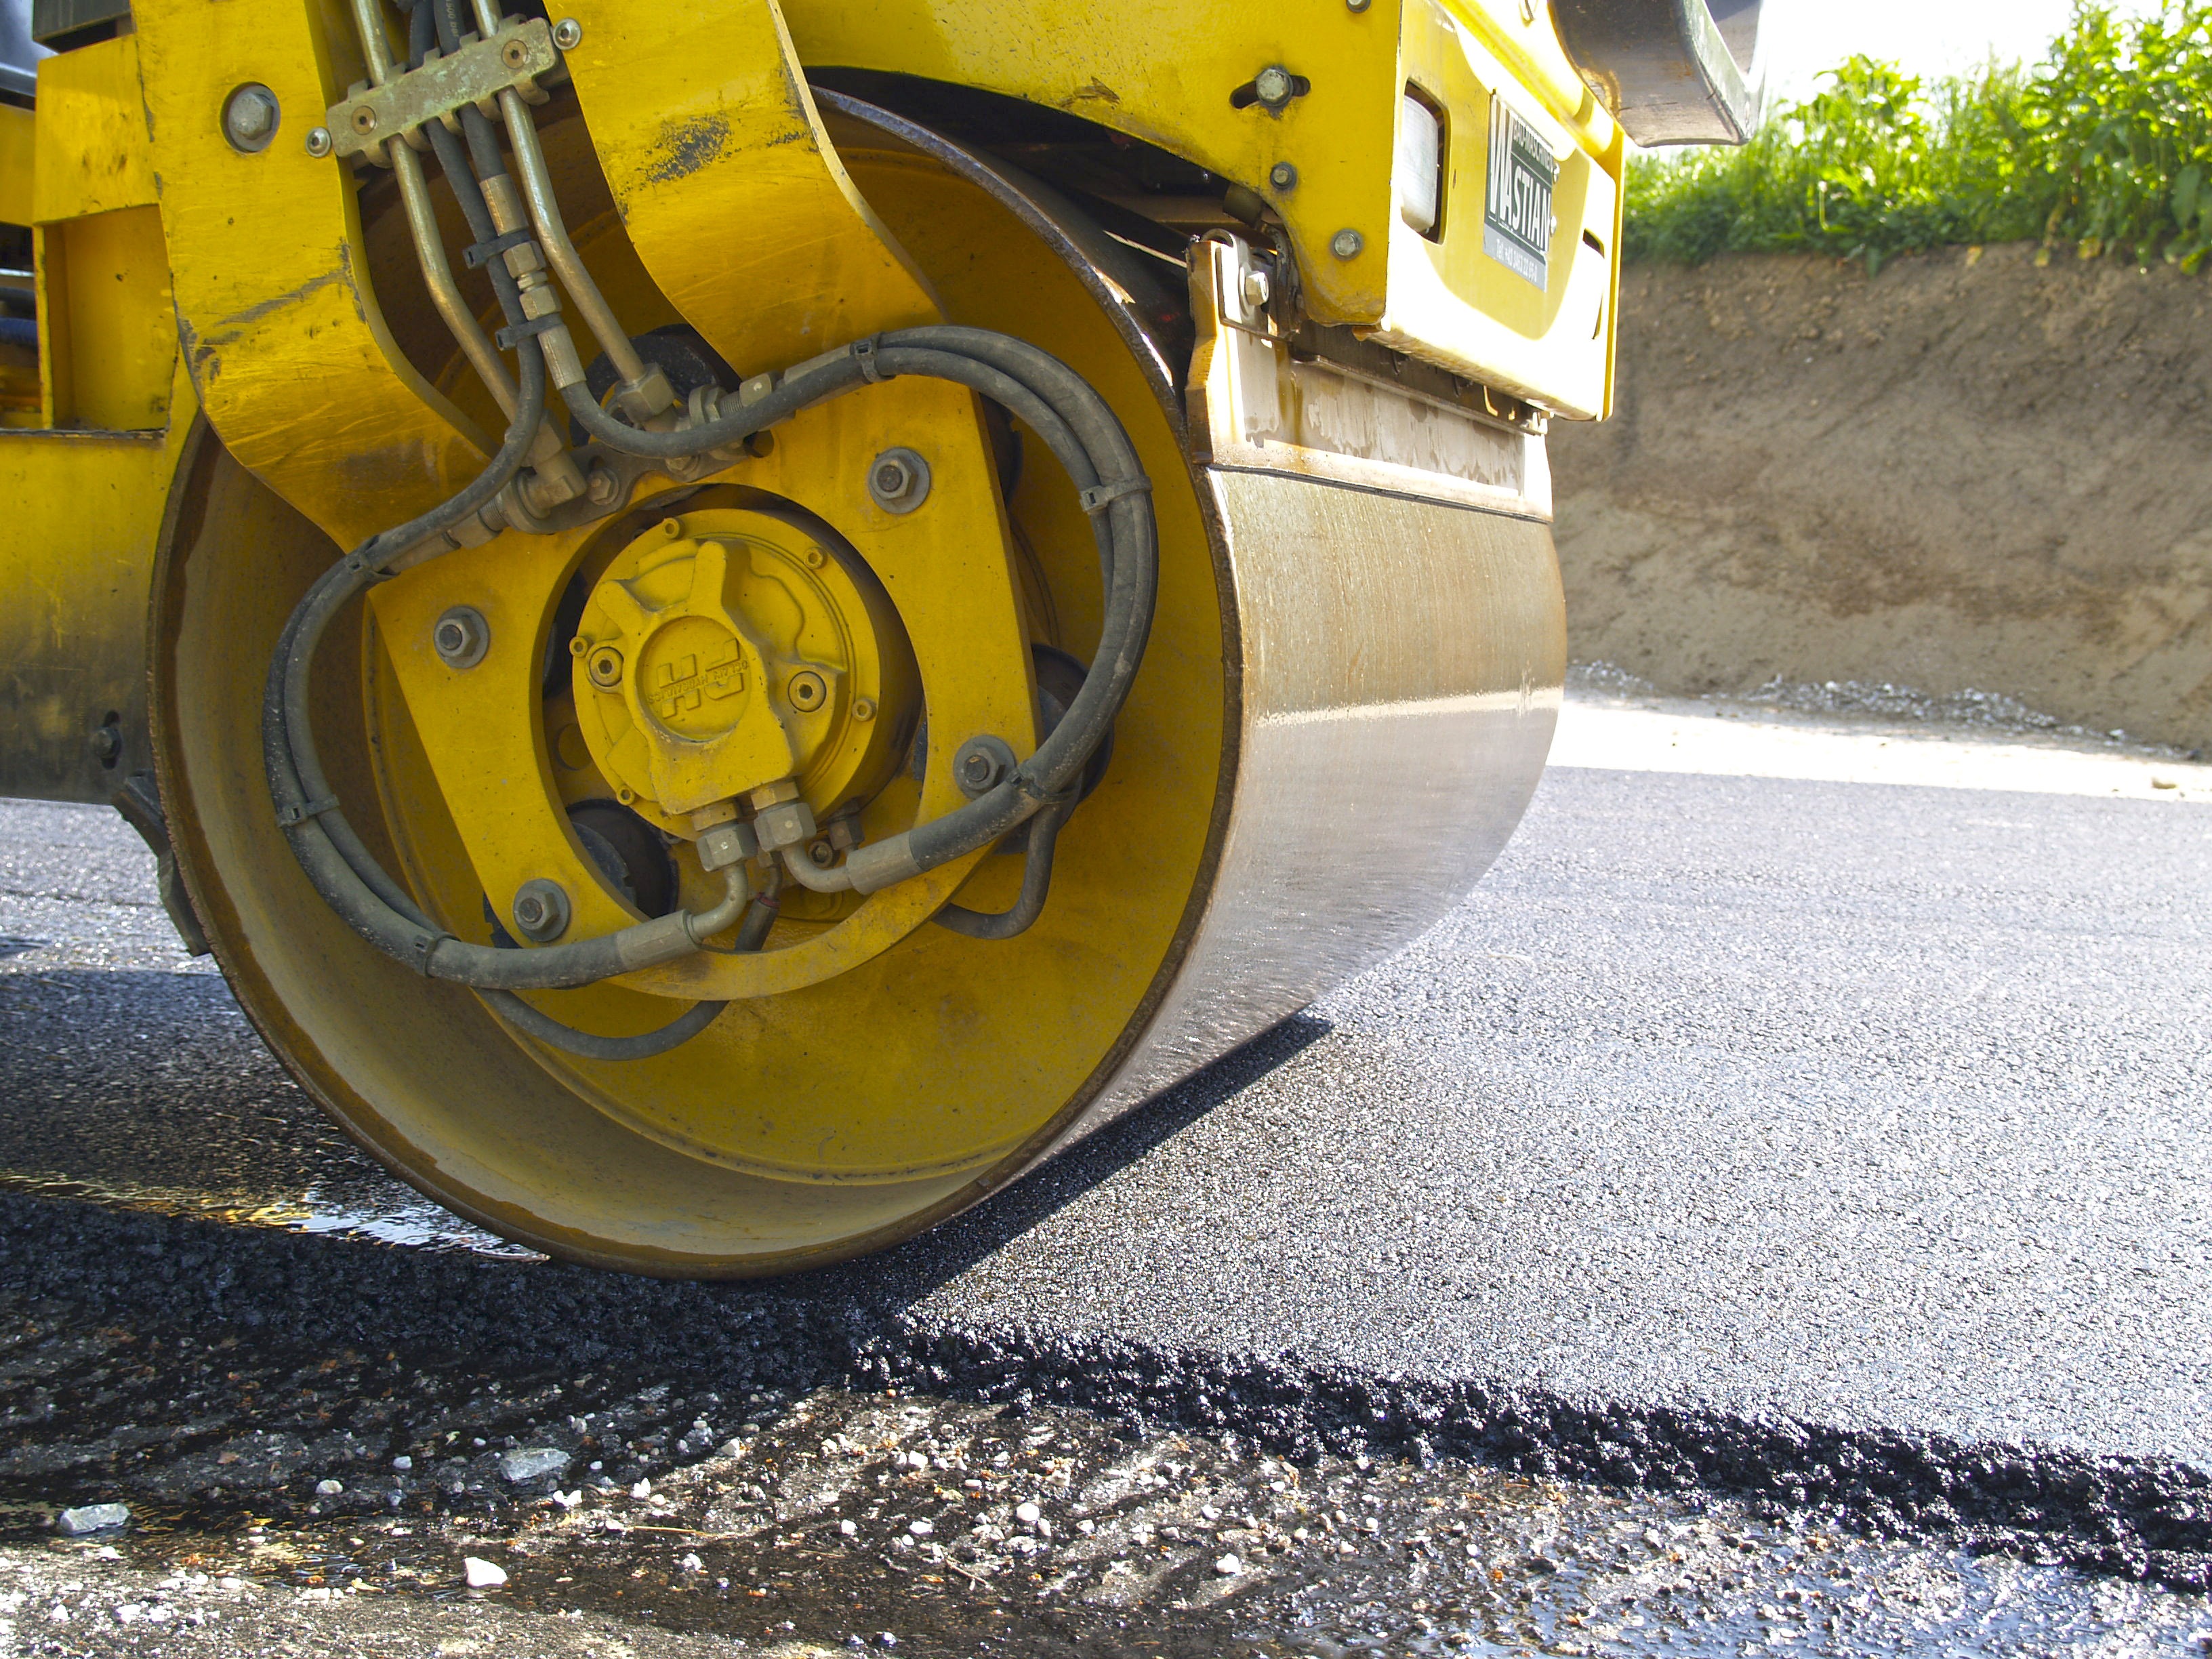
wheel, asphalt, vehicle, yellow, bumper, roll, road construction, work machine, construction equipment